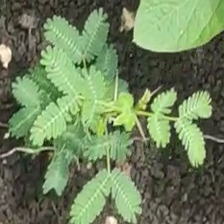
Weed species: Dwarf_cassia_(Chamaecrista pumila)